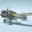
Label: airplane